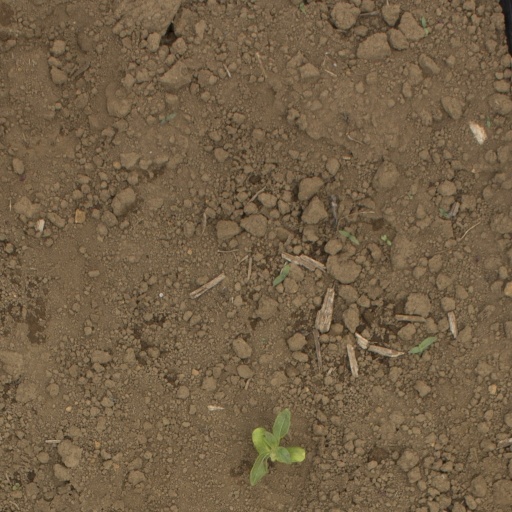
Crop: Jerusalem artichoke